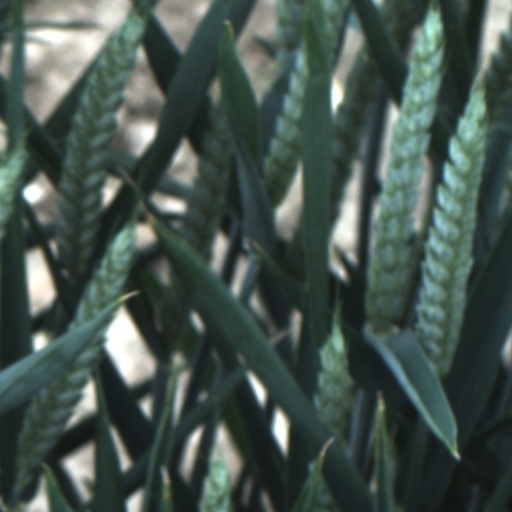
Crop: wheat